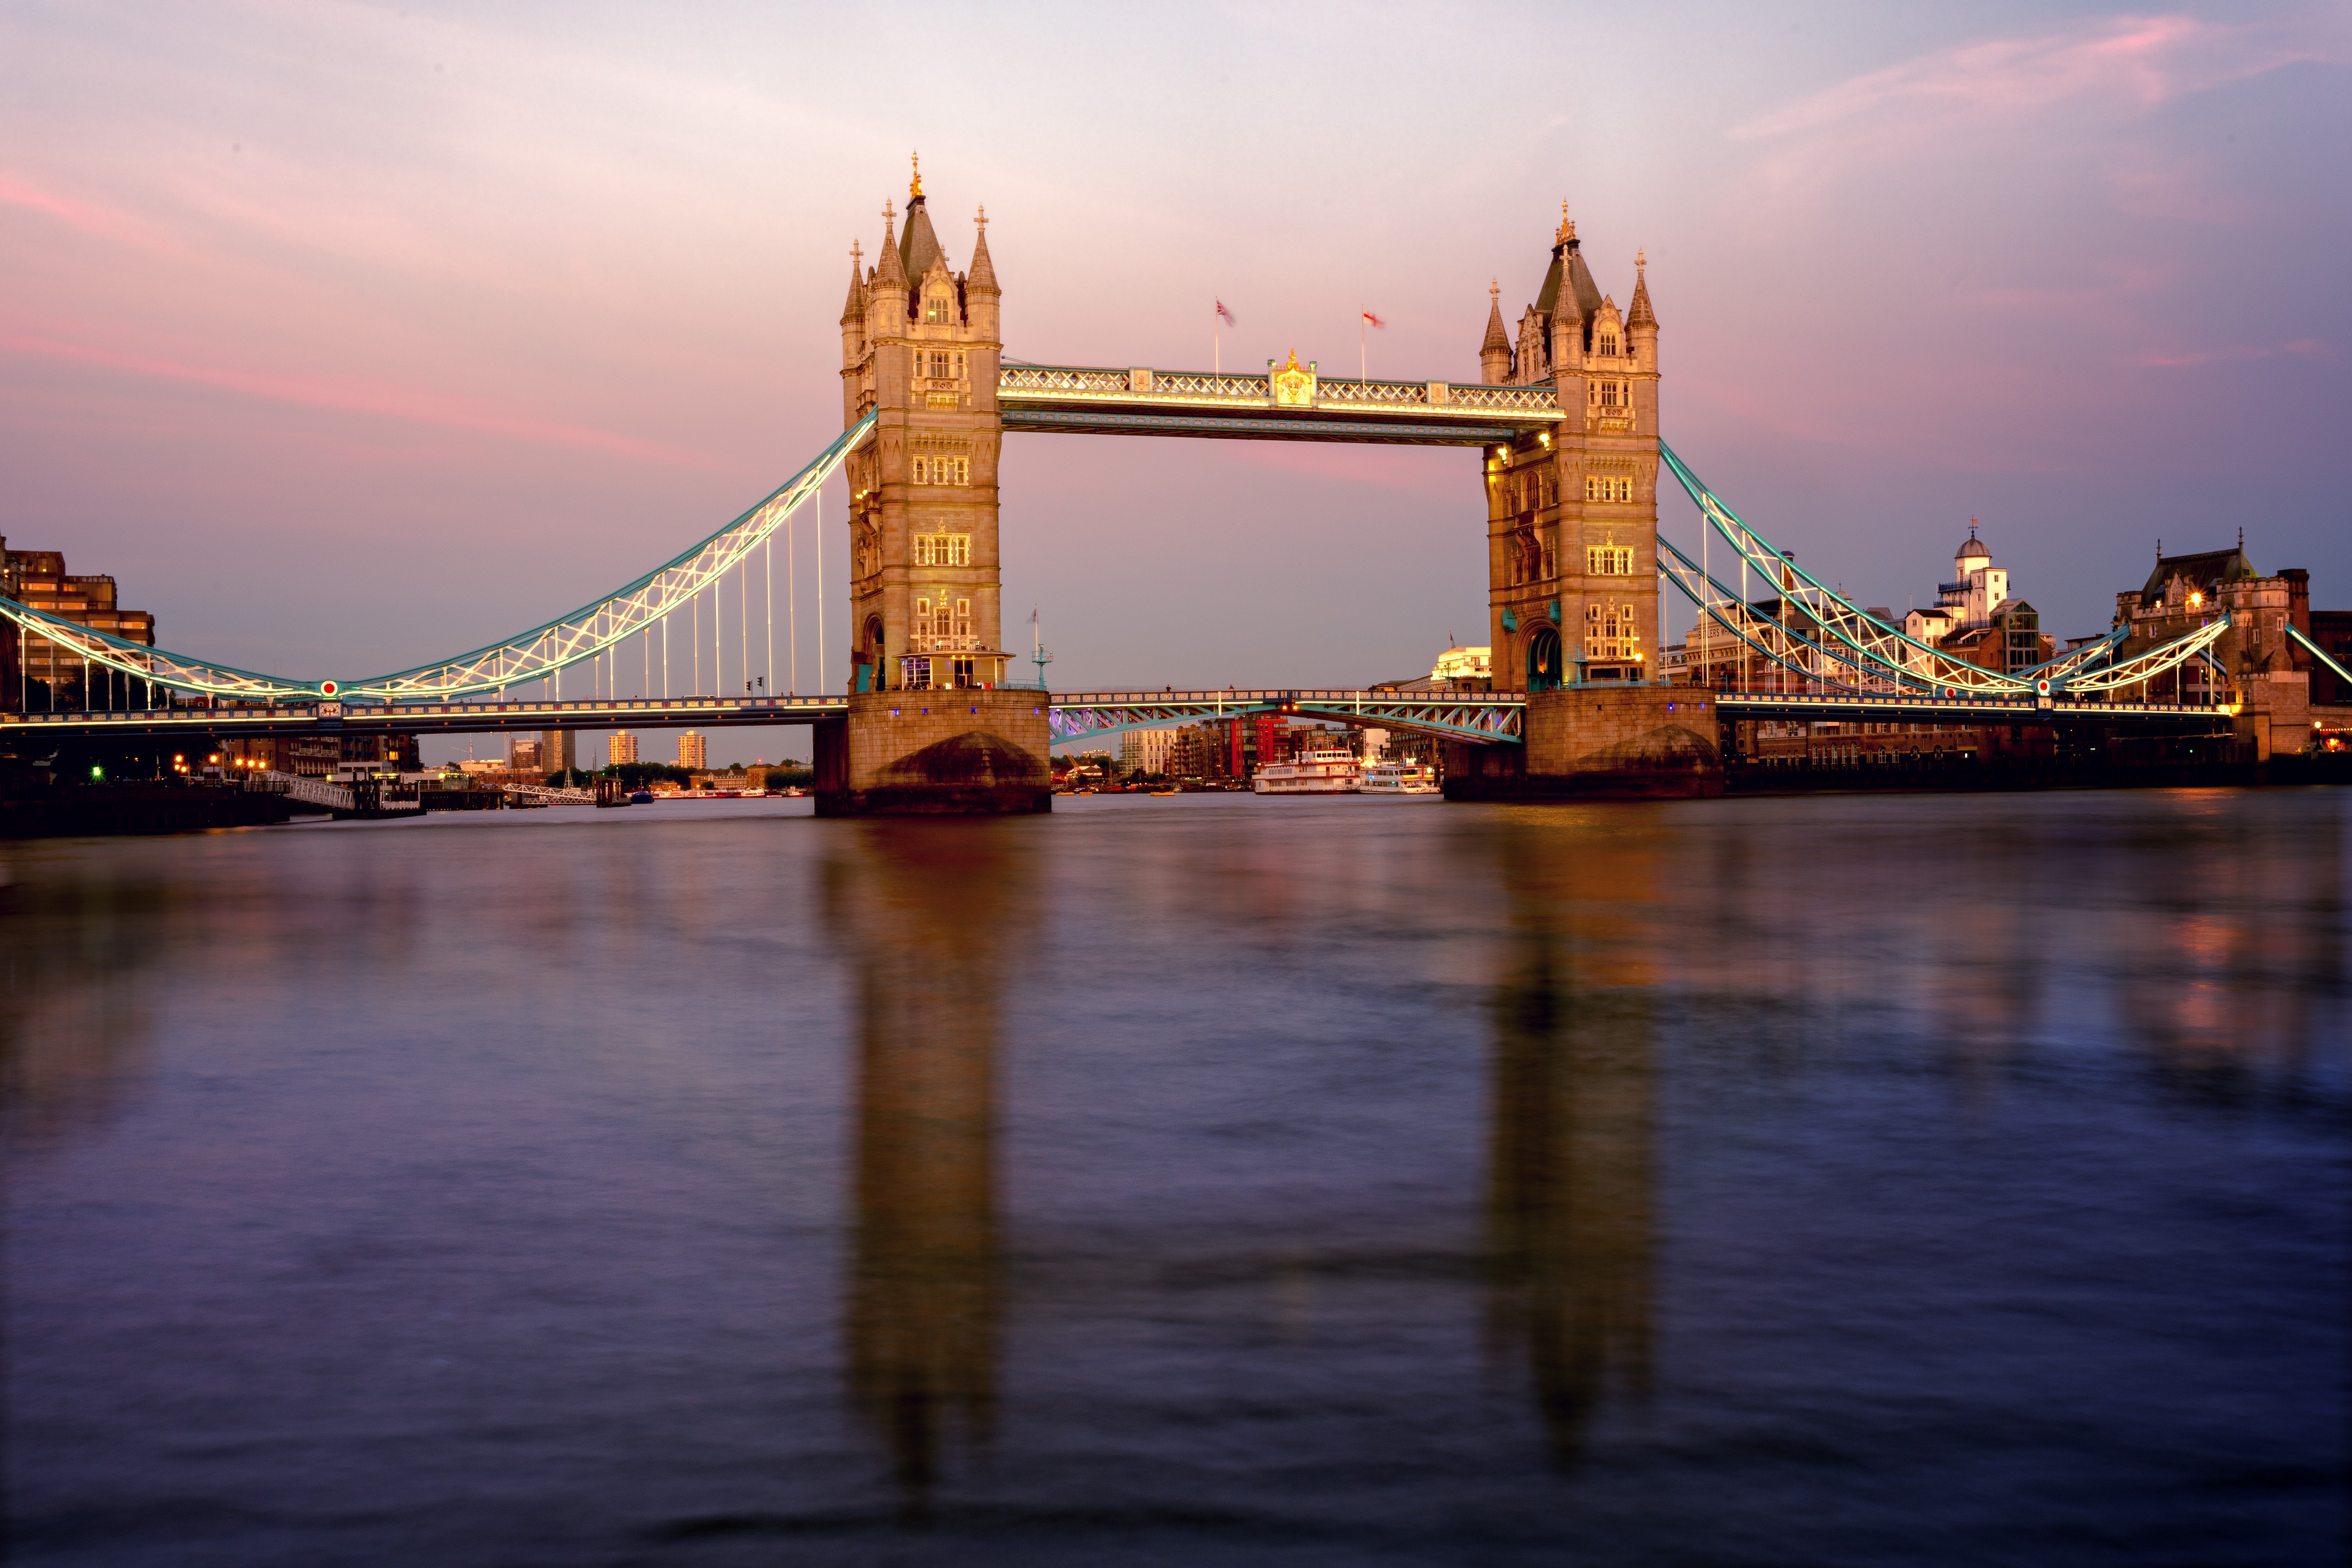
bridge, sky, landmark, water, river, reflection, architecture, city, dusk, waterway, urban area, evening, night, cable stayed bridge, suspension bridge, cityscape, fixed link, cloud, tower, sunset, nonbuilding structure, photography, horizon, tourism, channel, tourist attraction